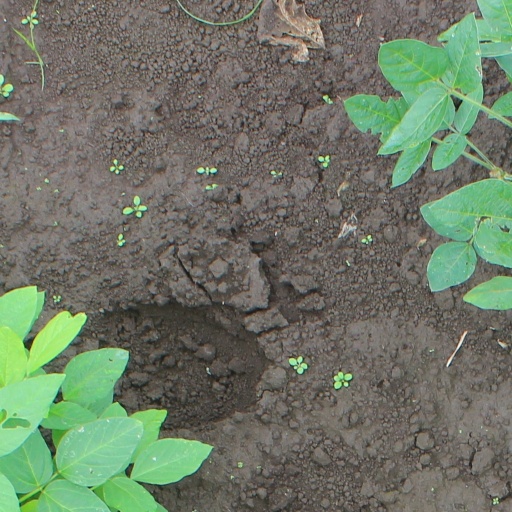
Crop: soybean